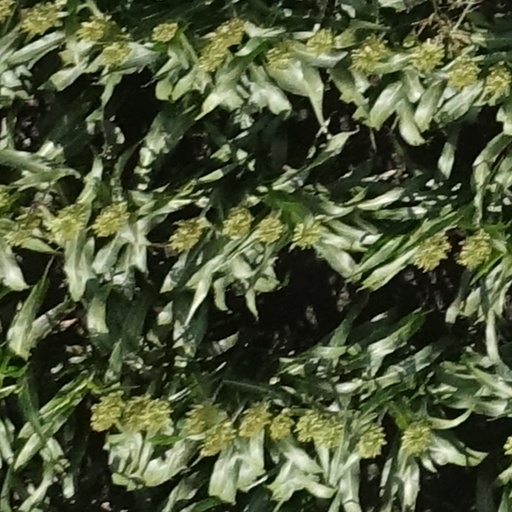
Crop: sorghum